Tara Singh Ramgarhia

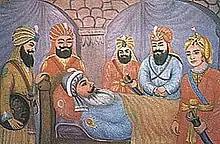
Sardar Jassa Singh Ramgarhia on his death bed surrounded by his brothers Alli Singh, Malli Singh, Tara Singh and his son Jodh Singh Ramgarhia

Tara Singh Ramgarhia was a prominent Sikh leader, a Sardar, brother of the famous Jassa Singh Ramgarhia (1723–1778).